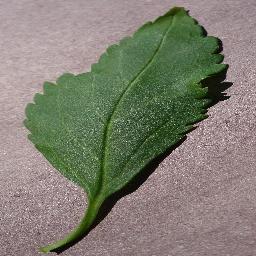
Label: Cherry___healthy